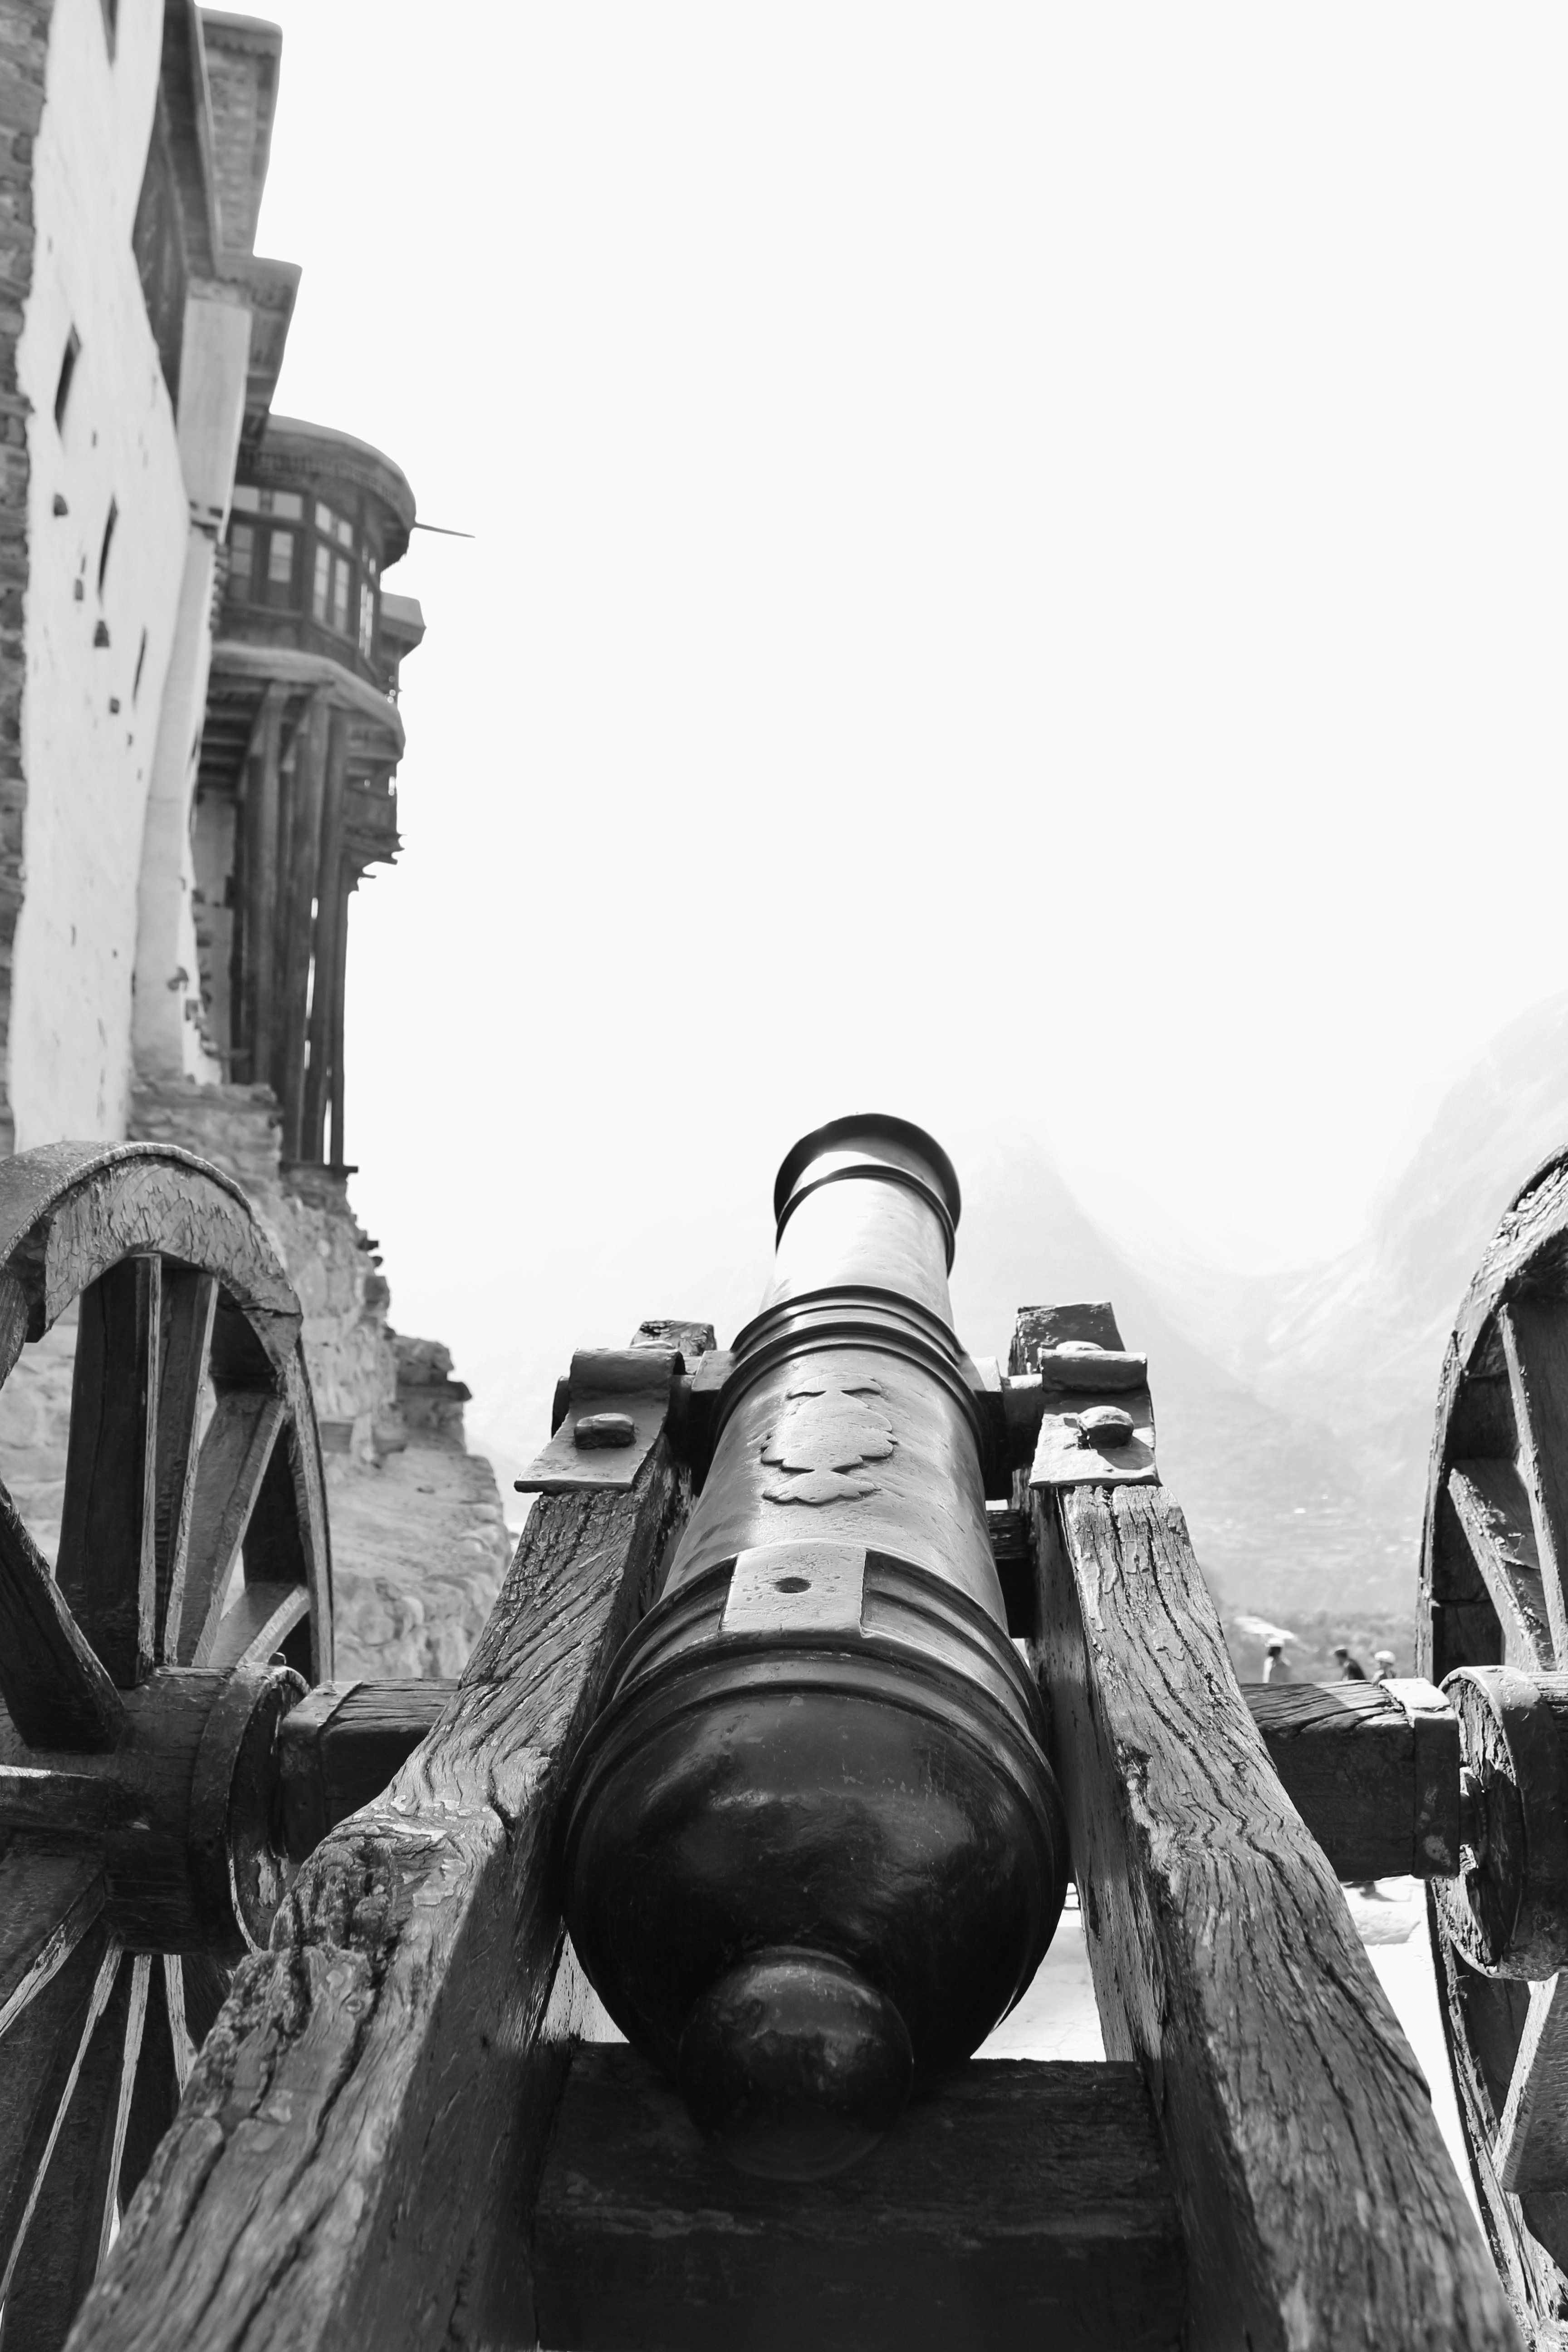
black and white, white, old, statue, black, monochrome, weapon, sculpture, art, photograph, attack, artillery, pakistan, monochrome photography